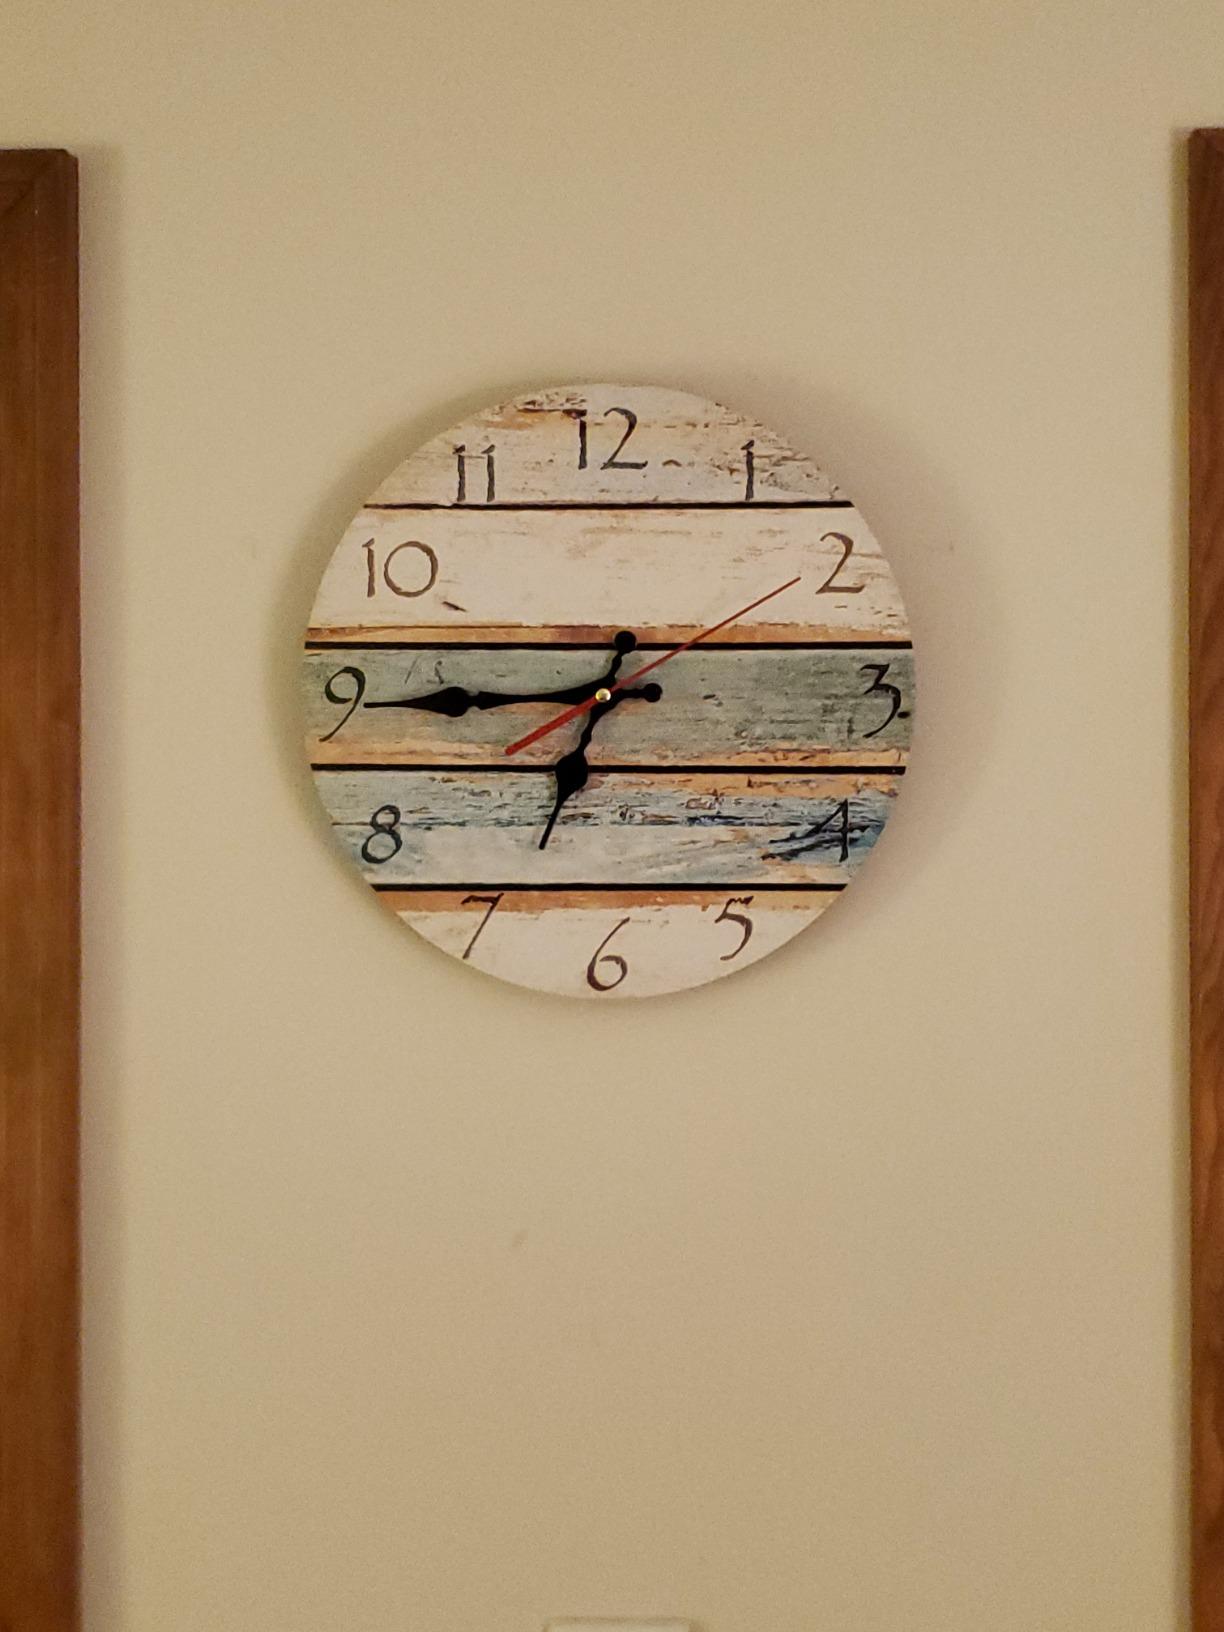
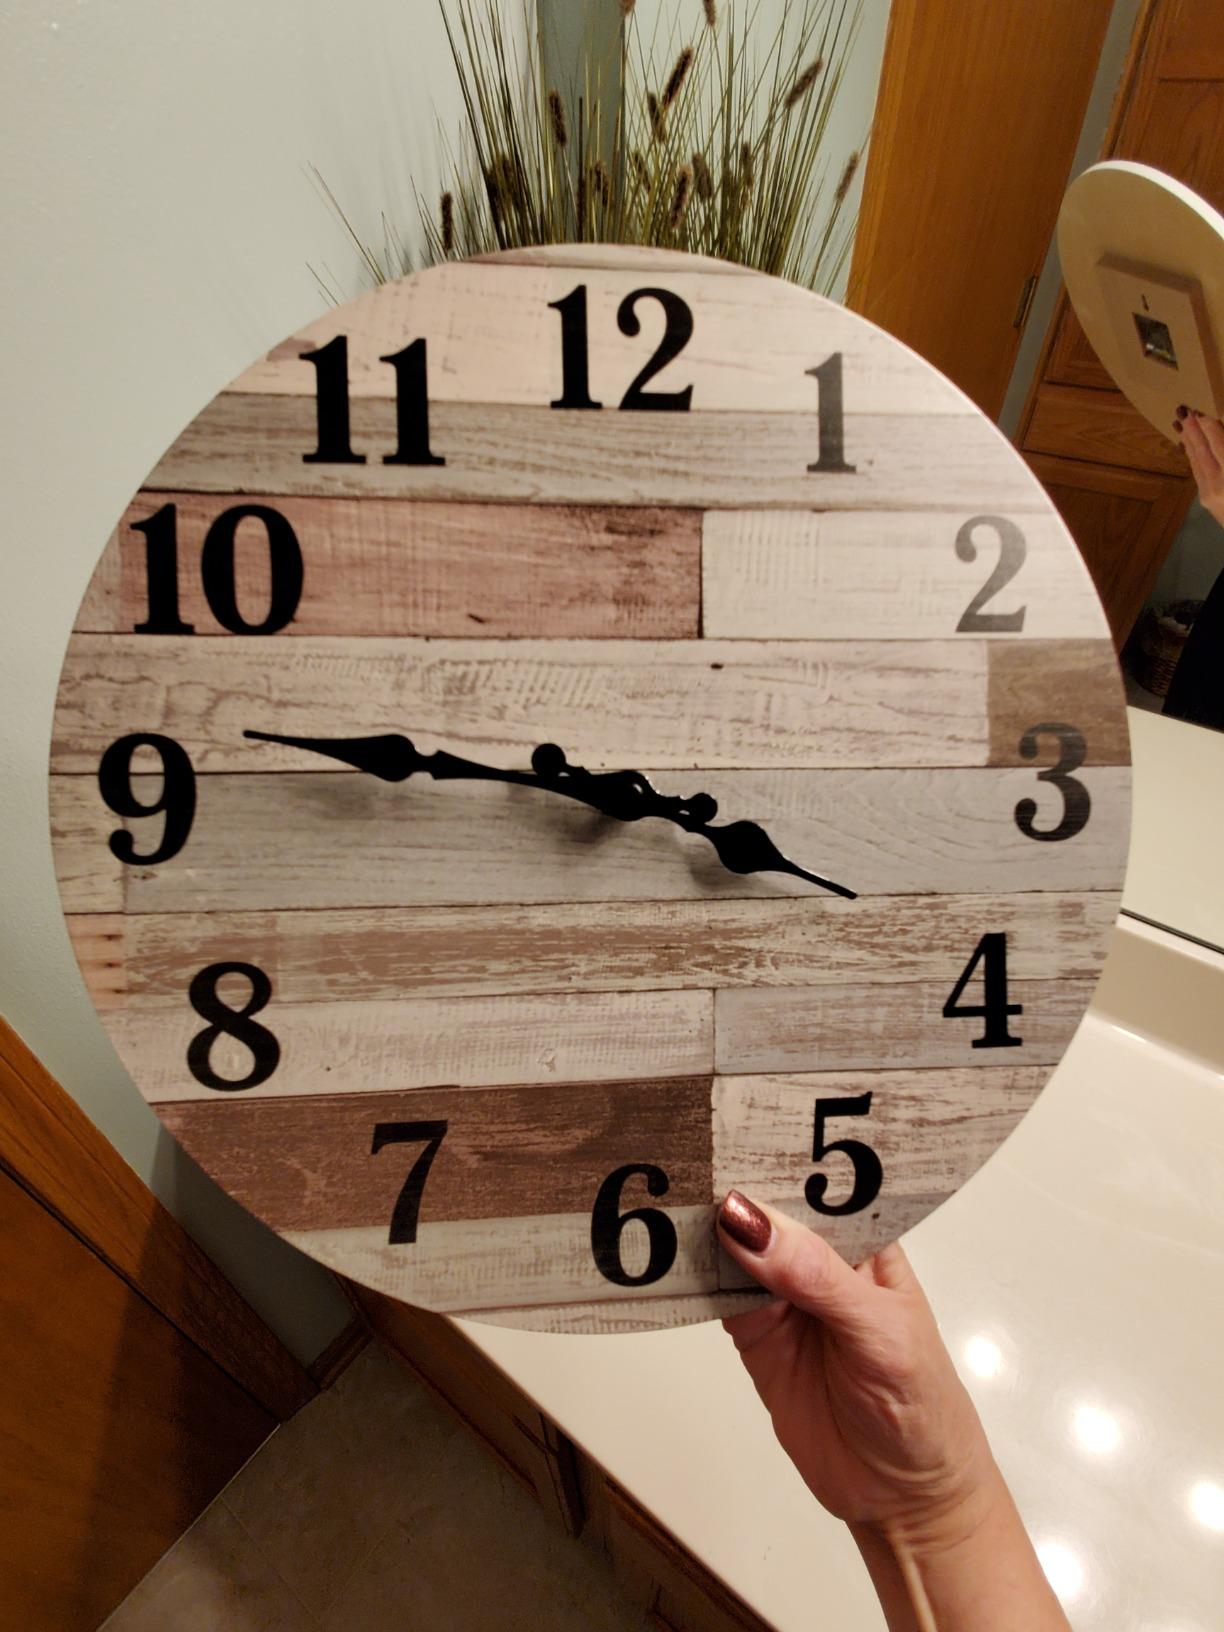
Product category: clock
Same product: no